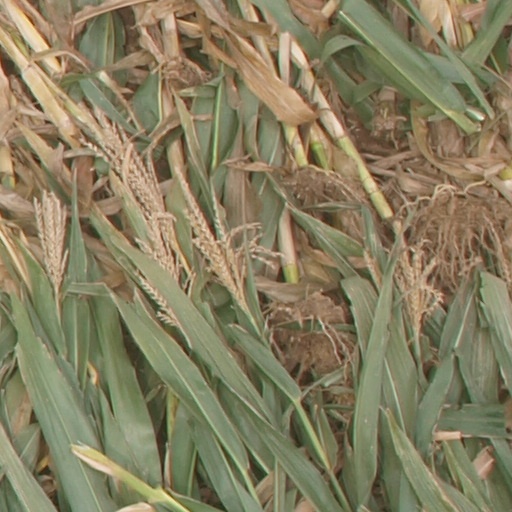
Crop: maize; corn